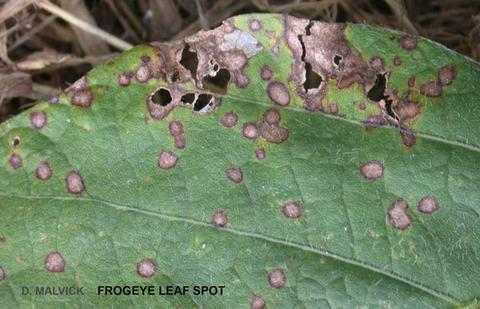
Plant: Soybean
Disease: soybean frog eye leaf spot